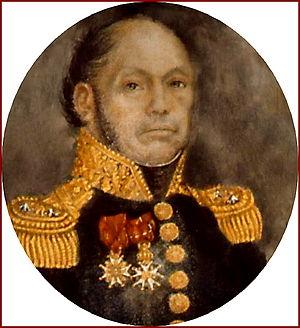
Le général français Jean-Pierre Doumerc
Jean-Pierre Doumerc, né le 7 octobre 1767 à Montauban et mort le 29 mars 1847 à Paris, est un général de division du Premier Empire.